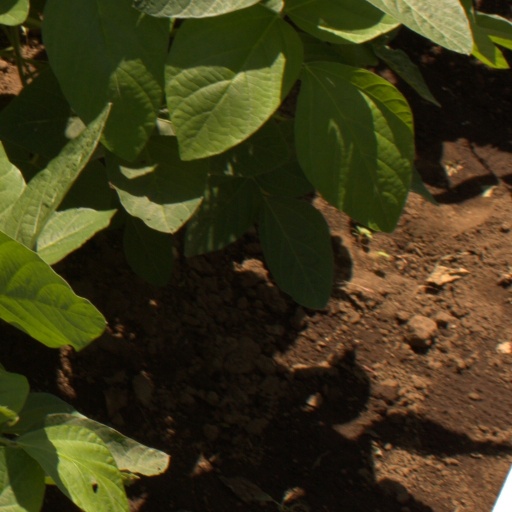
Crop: soybean